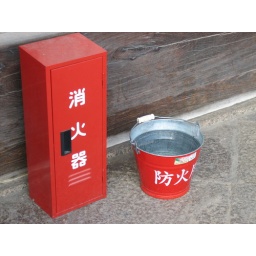
The world's largest wooden building protected from fire and wicked witches by a bucket of water...